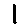
Label: 1